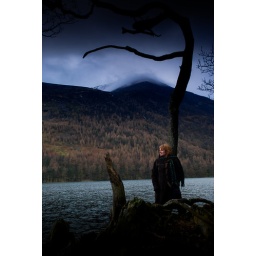
Red hair girl by lake Buttermere